Bagrat I of Iberia

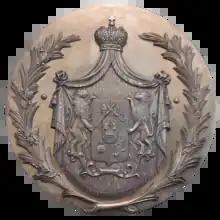
Bagrationi Dynasty Coat of Arms

Bagrat I (died 876), of the Bagratid dynasty, was a presiding prince of Iberia (modern Georgia) from 830 until his death.